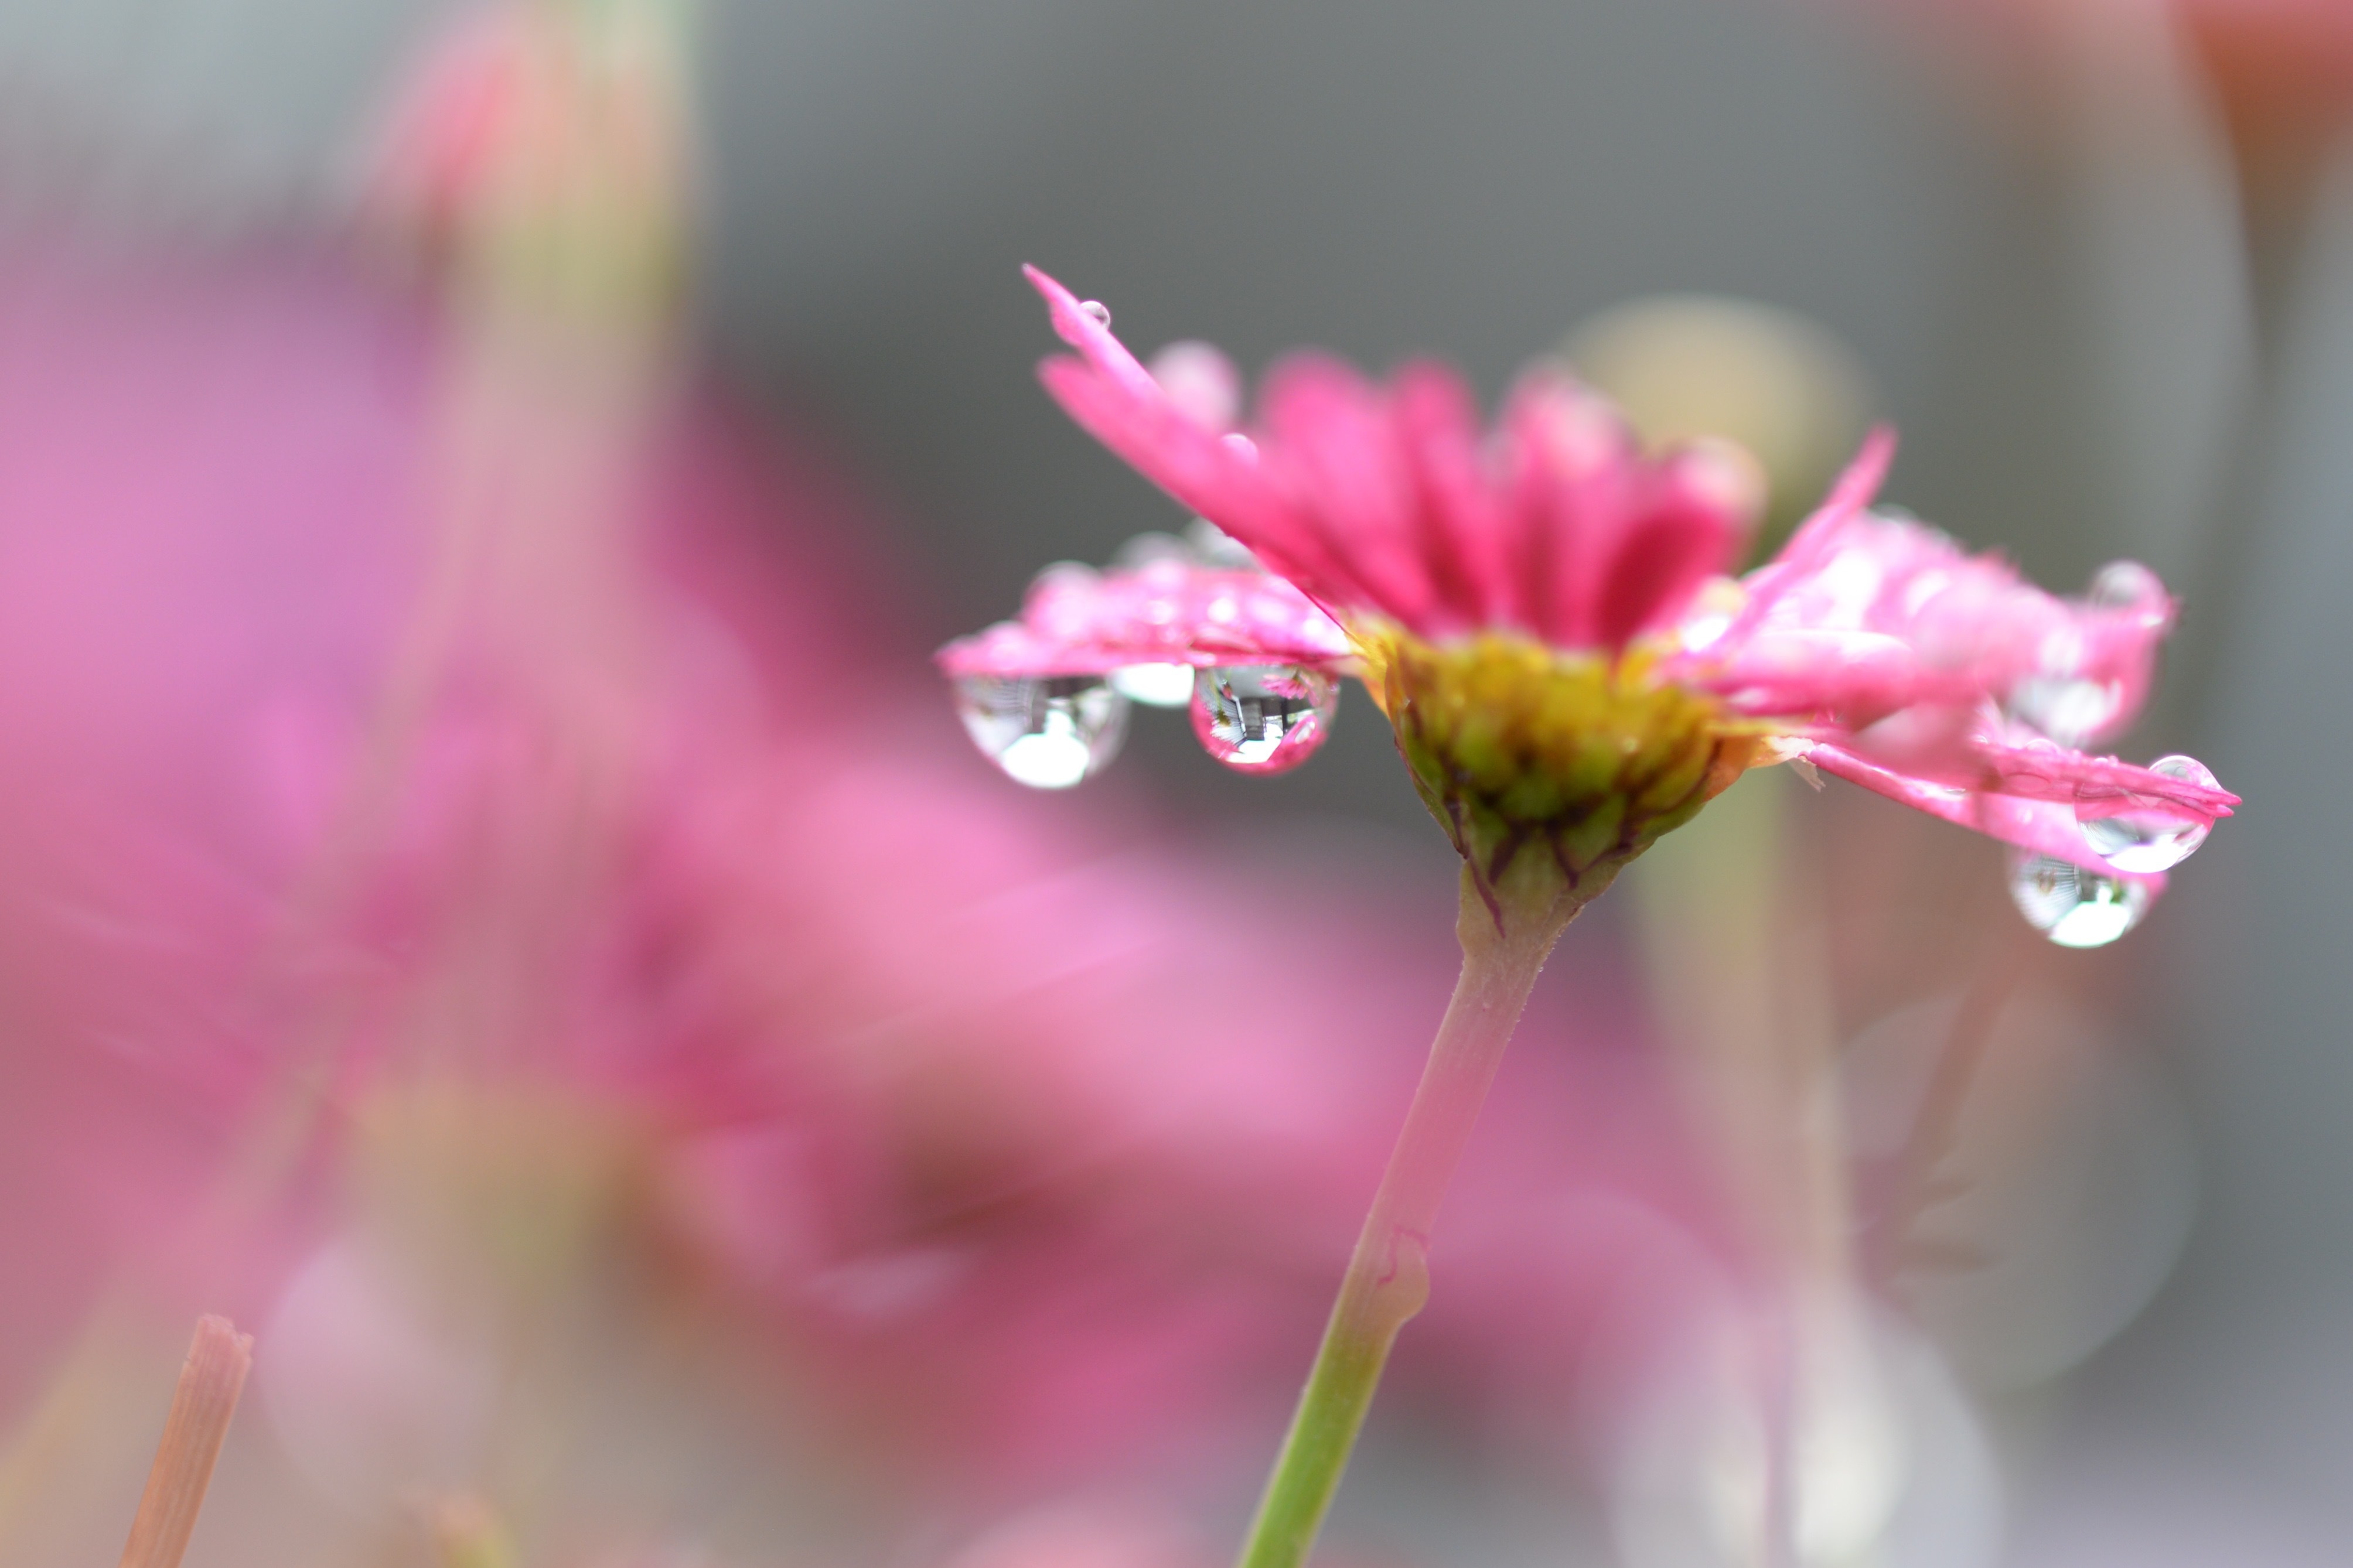
blossom, plant, photography, leaf, flower, petal, bloom, pollen, macro, pink, flora, wildflower, close up, raindrops, bud, nectar, macro photography, flowering plant, daisy family, hd wallpaper, plant stem, land plant